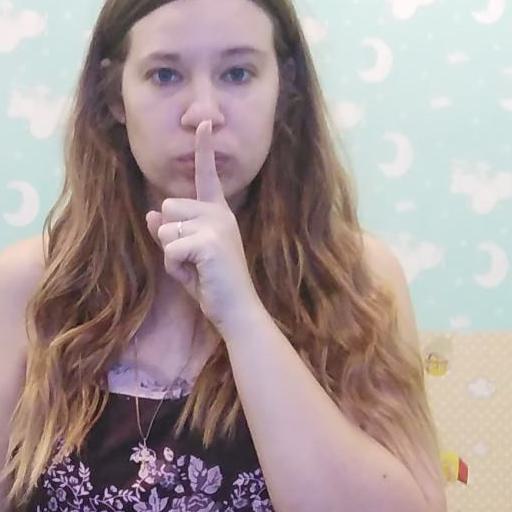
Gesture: mute